Countess Palatine Francisca Christina of Sulzbach

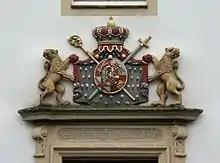
The arms of Countess Palatine Francisca Christina of Sulzbach above the entrance of Borbeck Castle

The residence of the princess-abbesses of Essen in the Essen abbey buildings were old and in a poor condition. The Baron of Duminique, who later organized the election of Francisca Christina's successor in 1776 as an envoy of the Saxon court, found himself forced, due to the moisture in the masonry, to ask the Jesuits next door to provide him accommodation. Like many of her predecessors, Francisca Christina spent most of her time at Borbeck Castle. She extended and renovated the castle between 1744 and 1762, resulting in the castle's present form. She had the building extended on the south side by the court architect from the Palatinate court in Düsseldorf. She put her coat of arms above the entrance door and created a 42-acre castle garden in the English garden style.